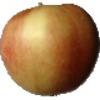
Label: Apple Red 2